Mezőtúr

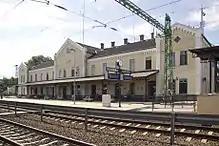
The Mezőtúr railway station

The local Municipal Assembly, elected at the 2019 local government elections, is made up of 12 members (1 Mayor, 8 Individual constituencies MEPs and 3 Compensation List MEPs) divided into this political parties and alliances: